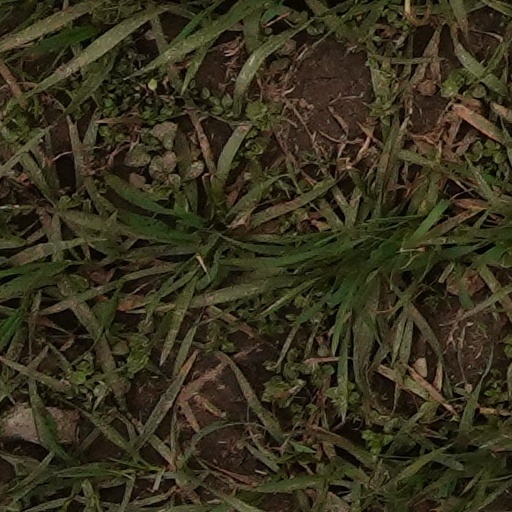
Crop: wheat